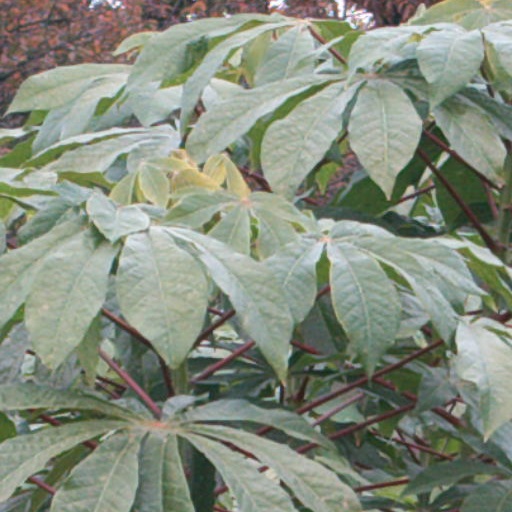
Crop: cassava